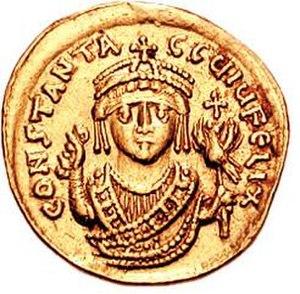
La liste des empereurs byzantins présente les empereurs de l'Empire byzantin. À partir du règne d'Héraclius, les empereurs portent le titre de basileus.